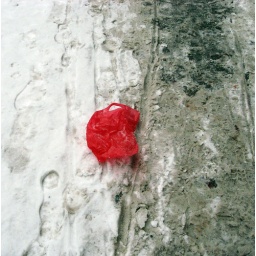
searching for colors in an ocean of gray